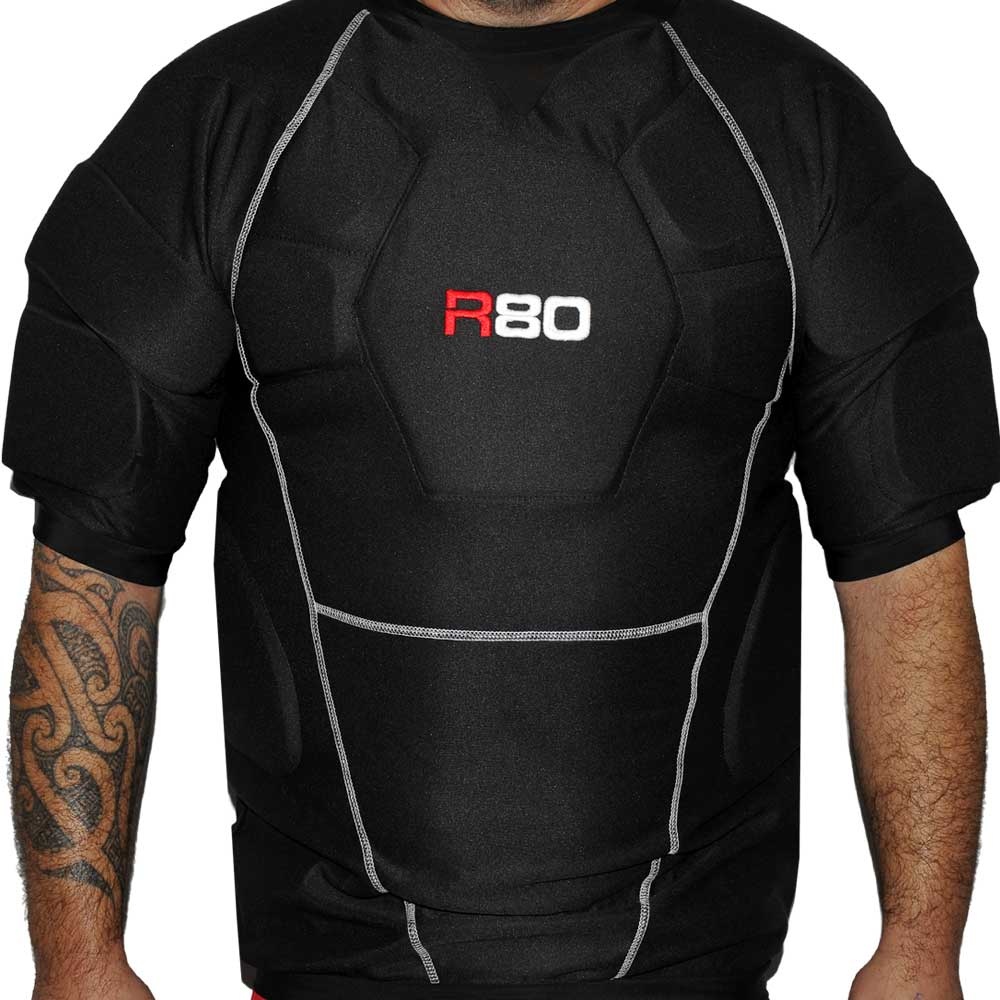
R80 Next Gen Tackle Suit
Rigorously tested by New Zealand professional players; superior protection with minimum restriction makes the Nex Gen a winner from 1 st 15 through to international teams. Modern Design and Construction Lightweight, snug secure fit. Construction using stretched tough polyester spandex for flexibility and fit. Breathable and fast drying fabric to keep cool. Design allows for free movement of the arms and upper body allowing players to train at maximum speed and intensity. Triple overlocked stitching to withstand heavy contact. 20cm zipped opening on the side for quick and easy on/off at training. 16 strategically placed protective pads sewn into the stretch fabric to ensure ultimate protection. AC Joints Collar Bones Ribs Chest Upper Back Sternum Shoulders Arms Kidneys Nex Gen Tackle Suits Offer Safe game like intensity collision technique for attacking players being tackled and clearing breakdown drills. Keep opposing defensive players in phase drills safe from tackling and breakdown clearing body on body. Importance of Body Protection In the modern game both training body collision, recovery, and a safe physical training environment are critical considerations for coaches and trainers Many players avoid high impact collision in an effort to be fresh and recover for the next match. Sore bodies don’t tend to training hard. Intensity is often lowered, or beneficial contact drills avoided in an effort to balance both recovery and injury prevention. Losing a player to impact injury at training is a disaster.
Brand: 0
Category: Sporting Goods > Athletics > Rugby > Rugby Training Aids > Rugby Tackle Bags